Slavery in Africa

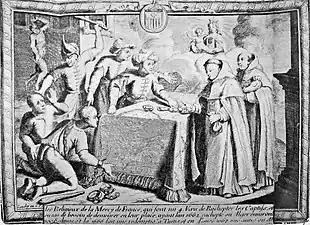
Release of Christian slaves by payment of ransom by Catholic monks in Algiers in 1661

Like most other regions of the world, slavery and forced labour existed in many kingdoms and societies of Africa for hundreds of years. Ugo Kwokeji has called early European reports of slavery throughout Africa in the 1600s unreliable, saying they conflated various forms of servitude with chattel slavery.